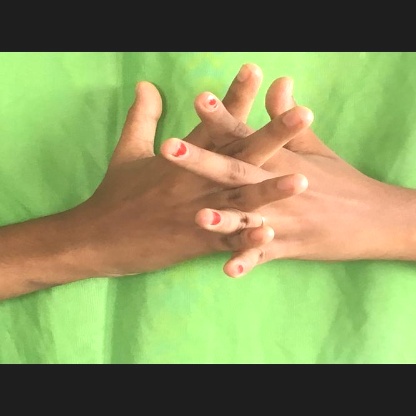
Mudra: Karkatta